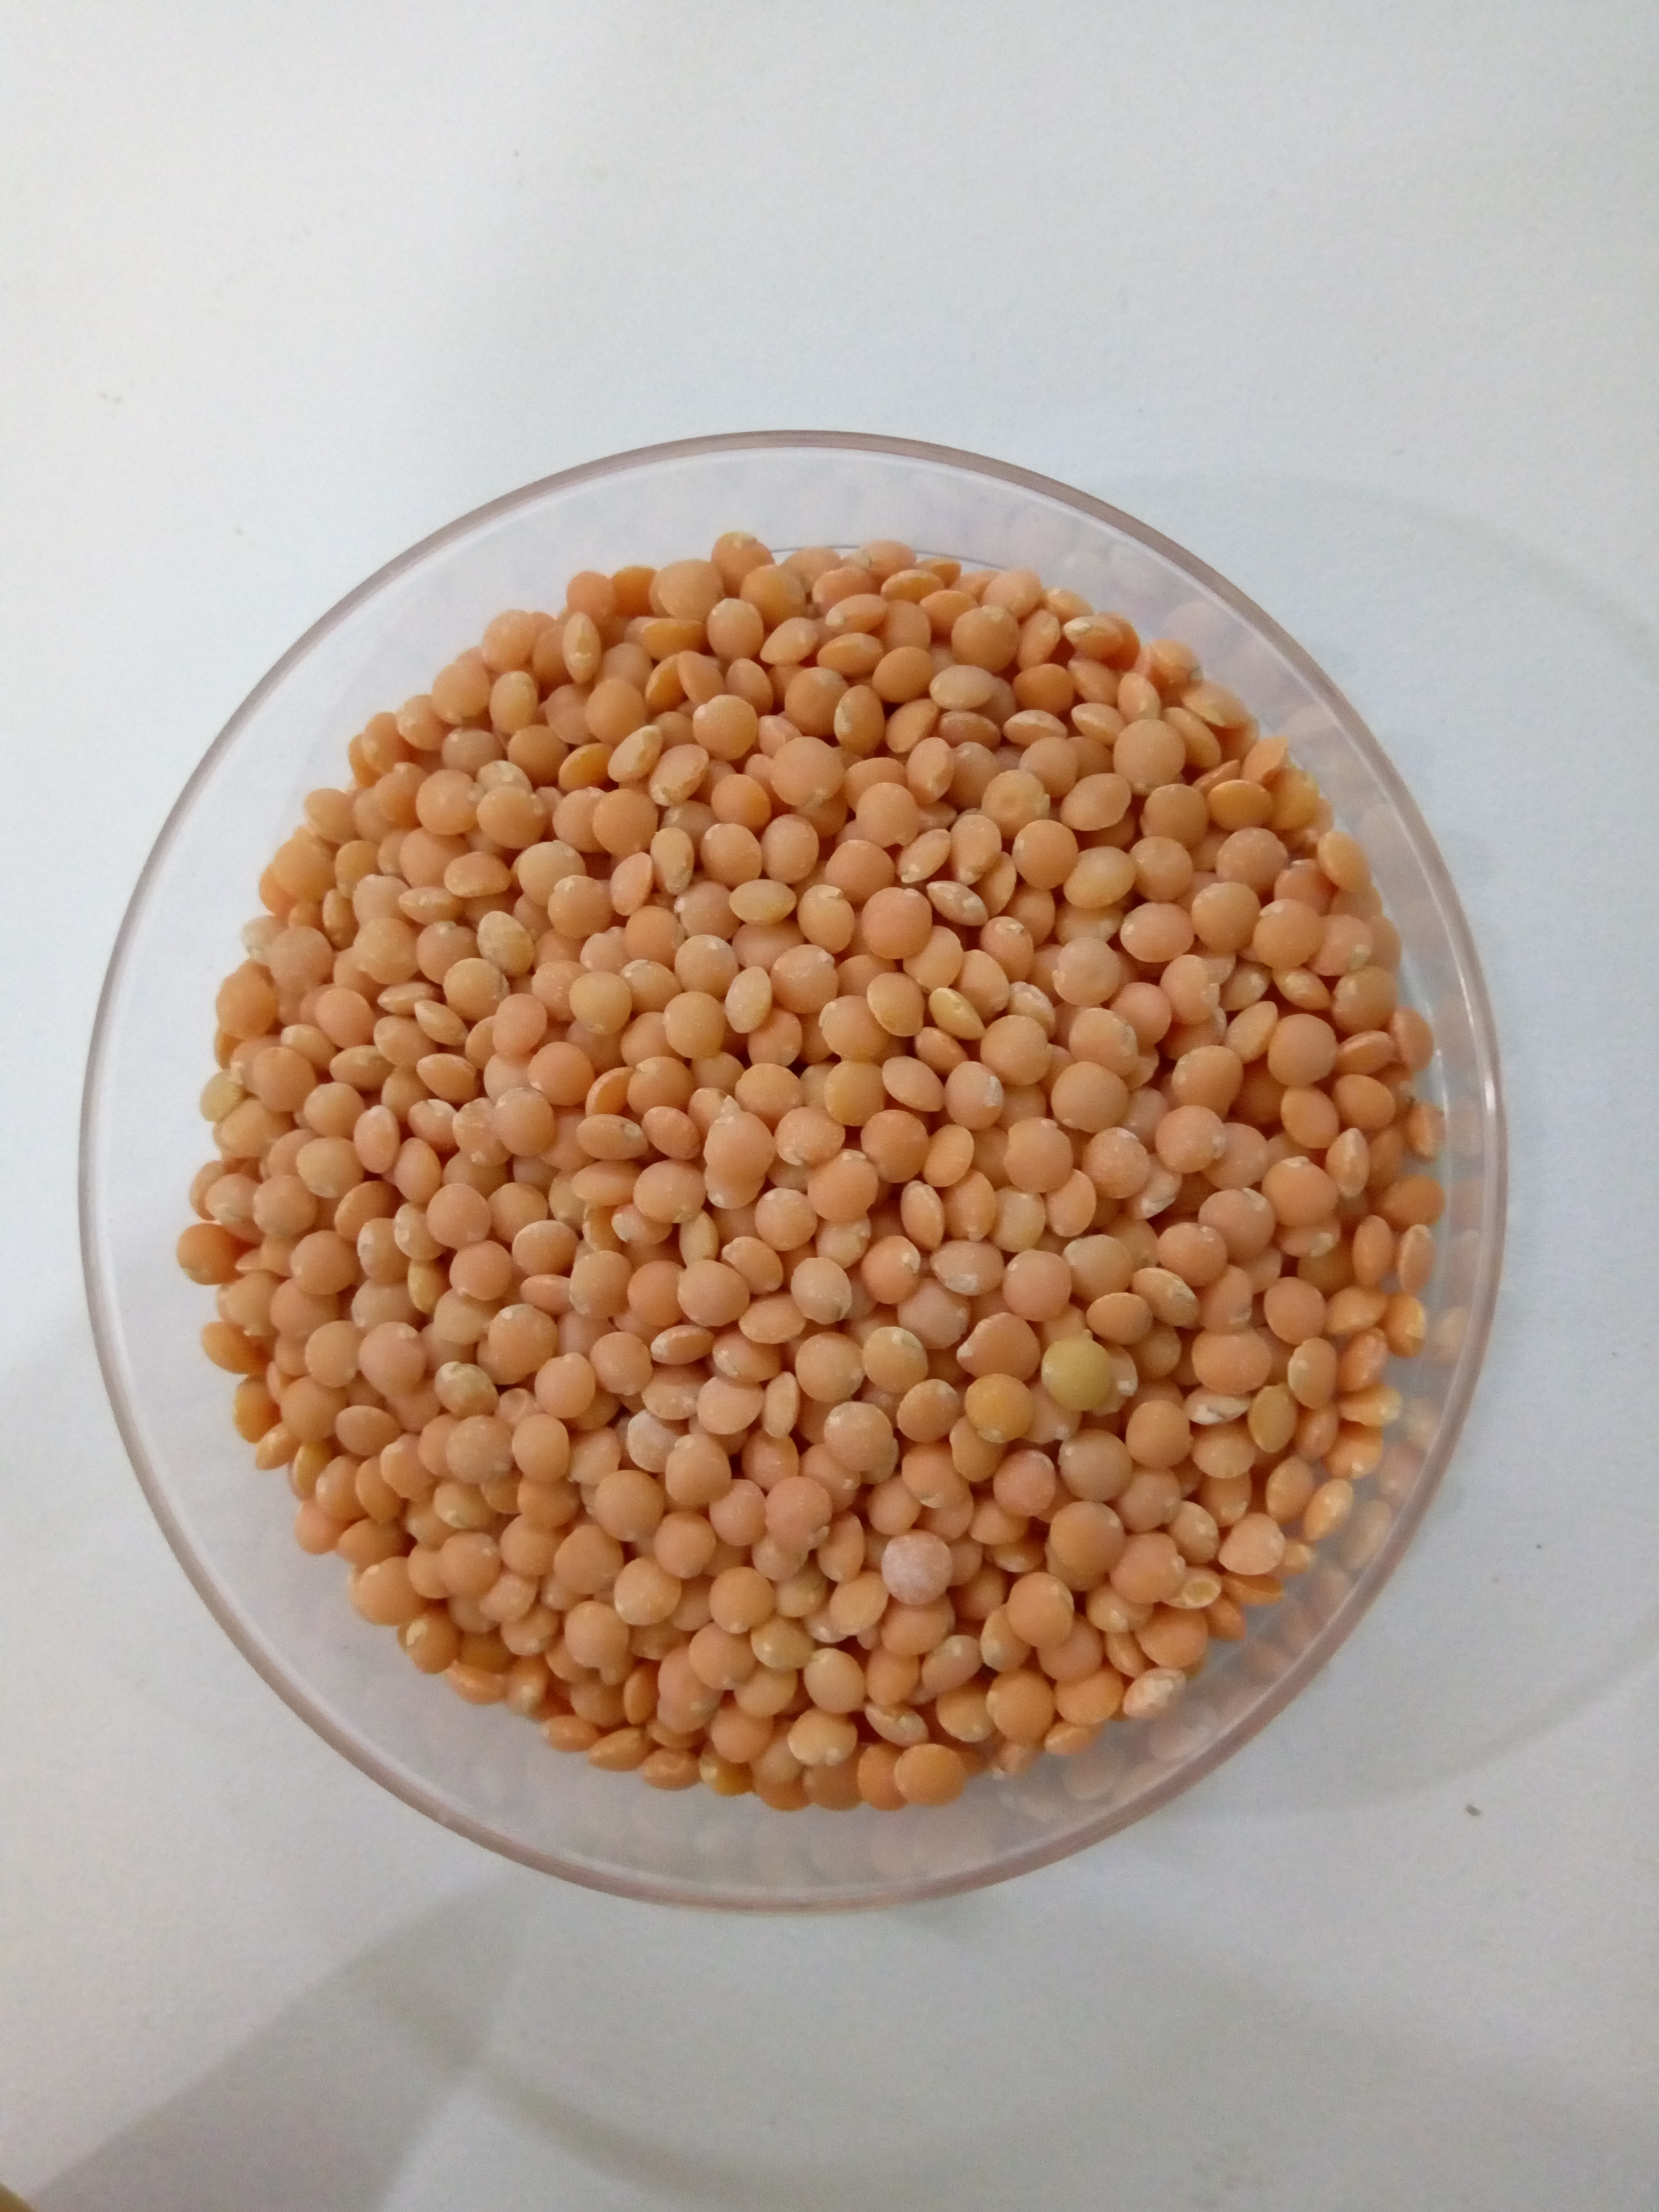
Rice seed variety: Unknown